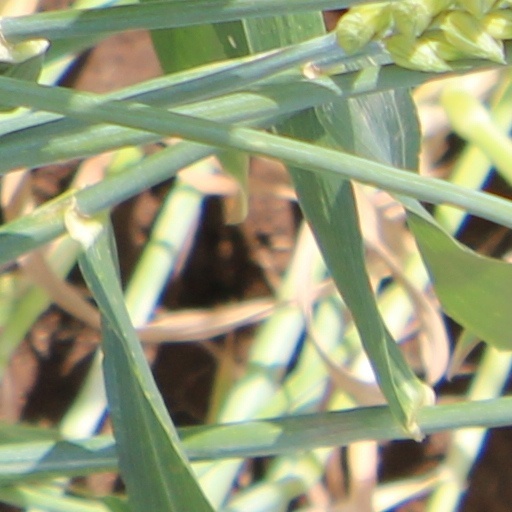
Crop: wheat